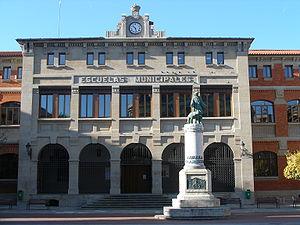
Le Casco Antiguo ou Casco Viejo est le quartier historique de la ville de Pampelune, capitale de la Communauté forale de Navarre. Il est situé dans le cœur de la ville dans la portion la plus haute du plateau et où se trouvent les principaux monuments de la ville.